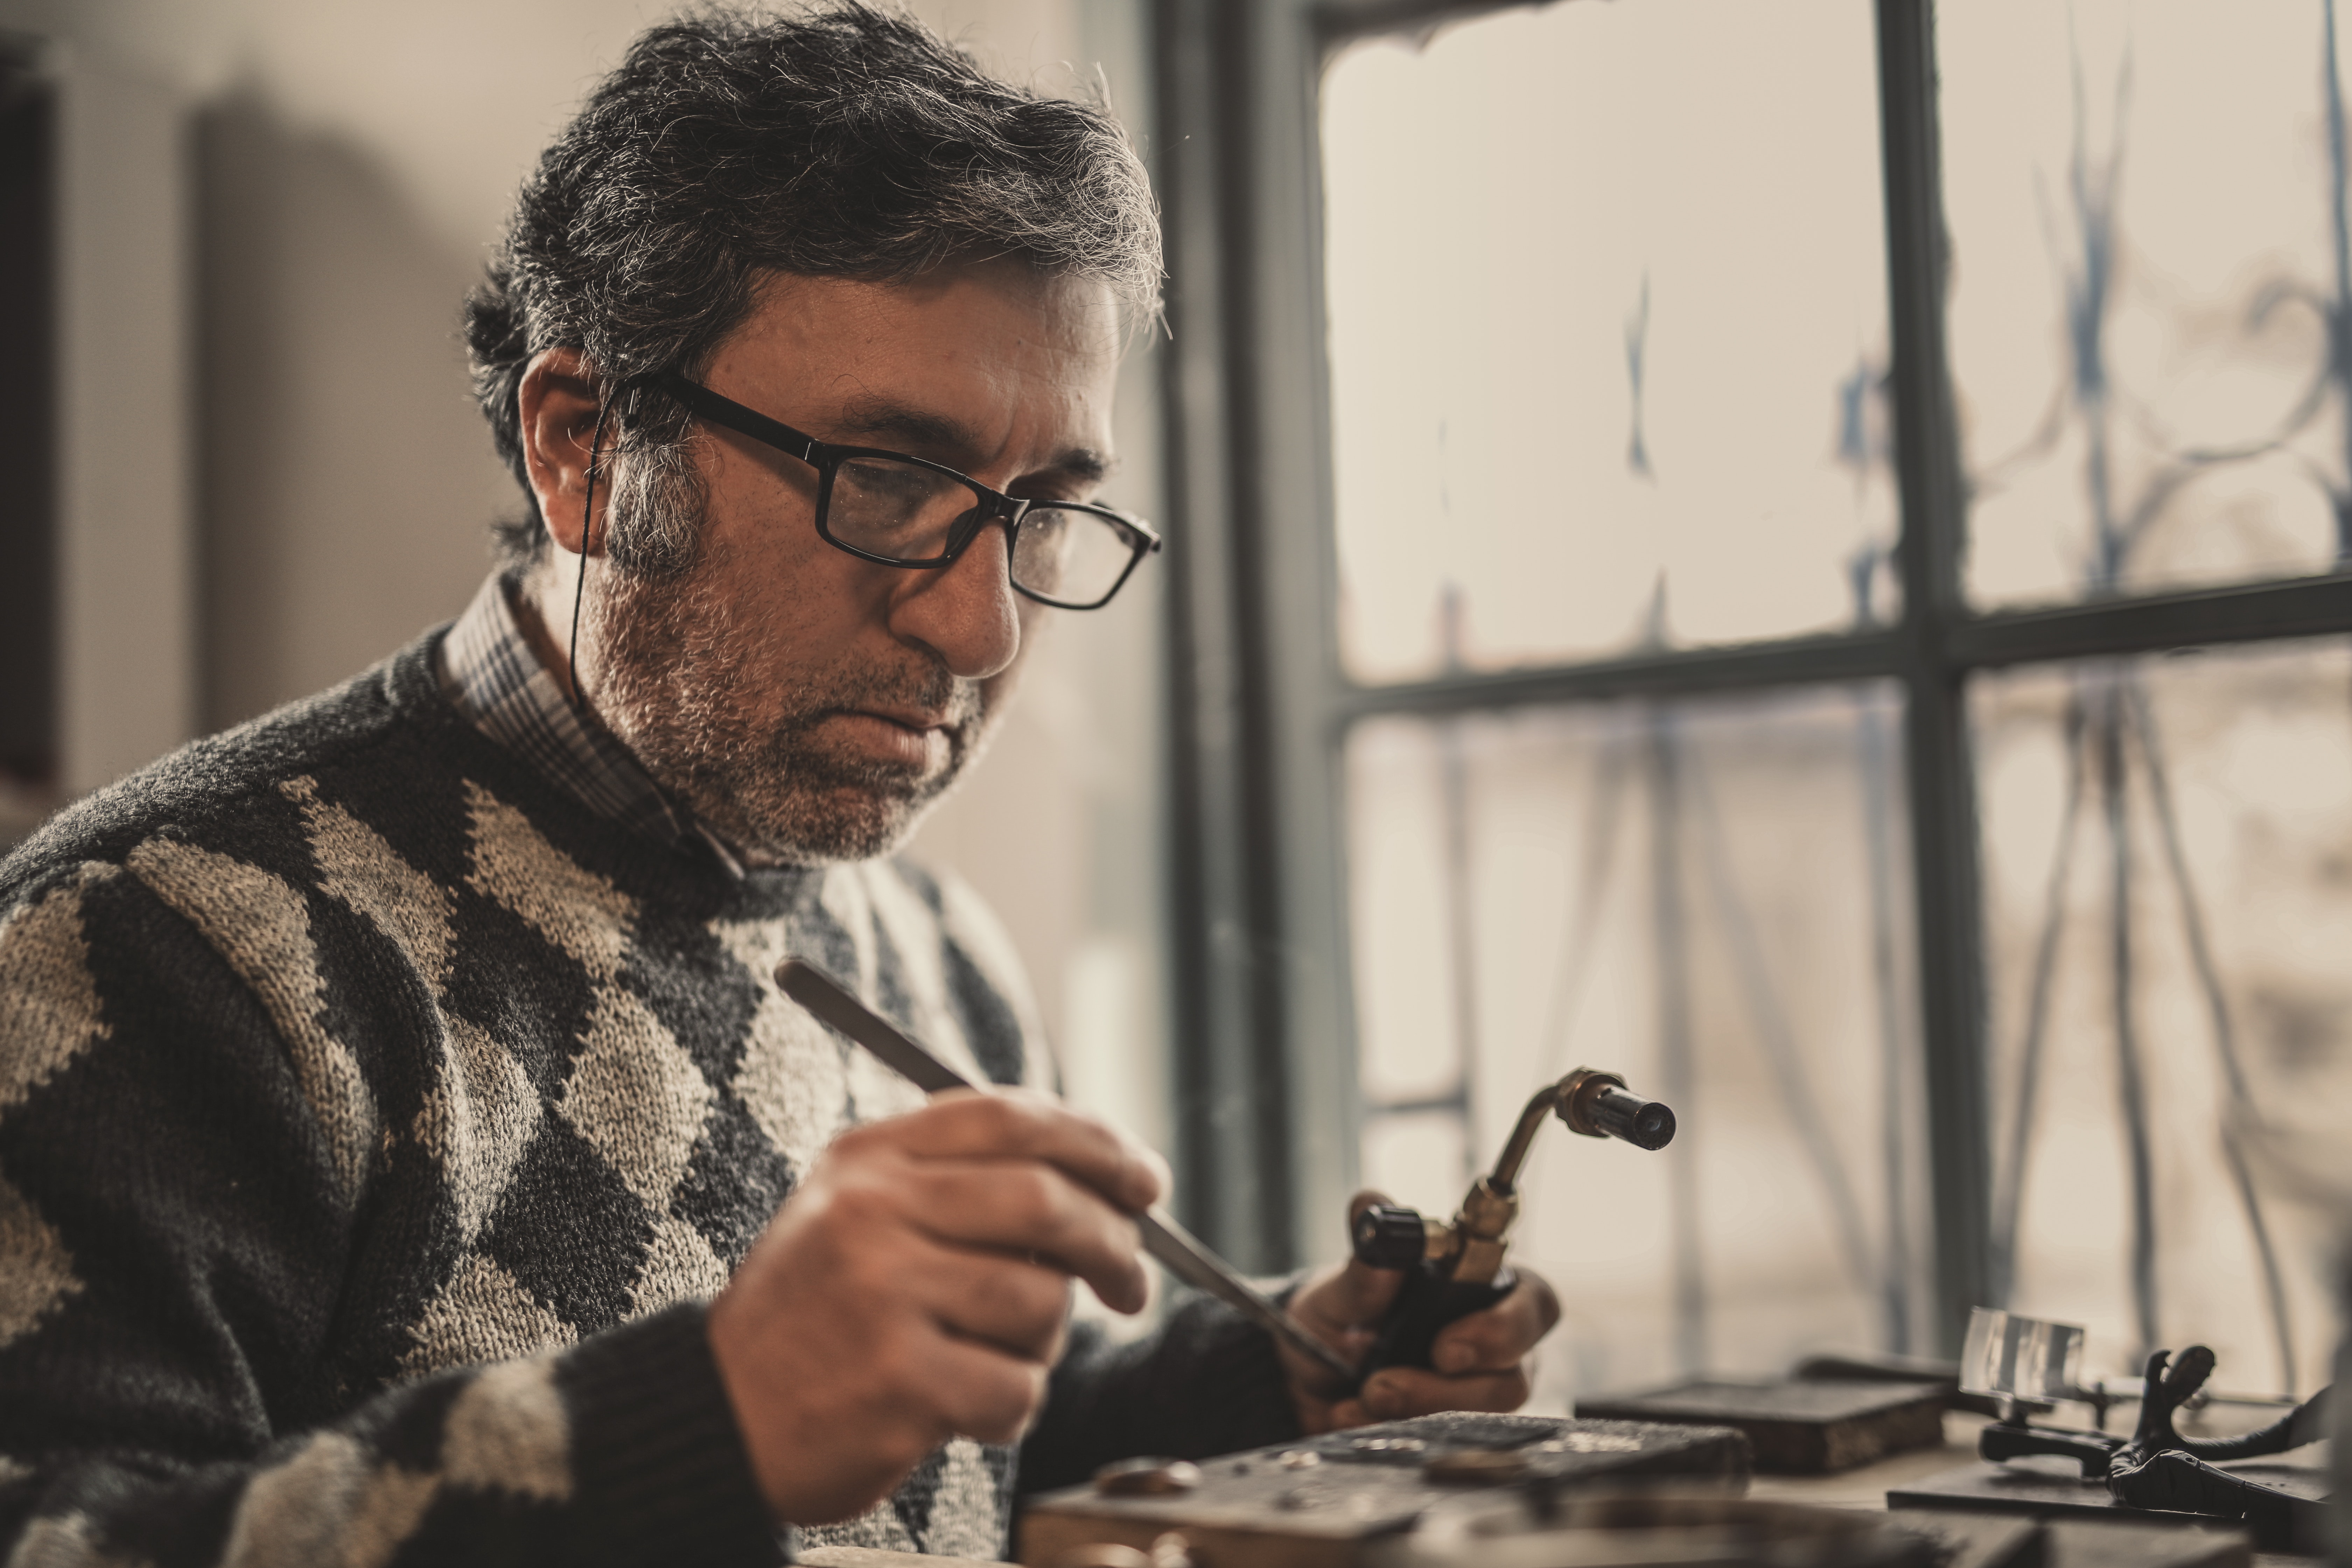
human, glasses, photography, eyewear, Clockmaker, glass, vision care